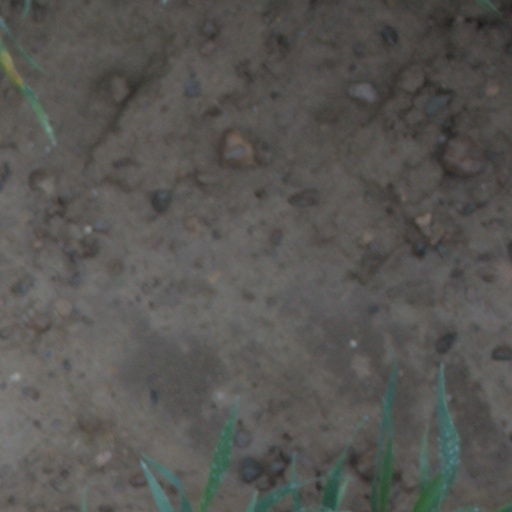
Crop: wheat